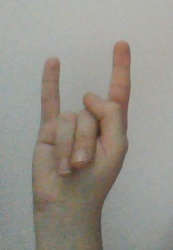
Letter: la